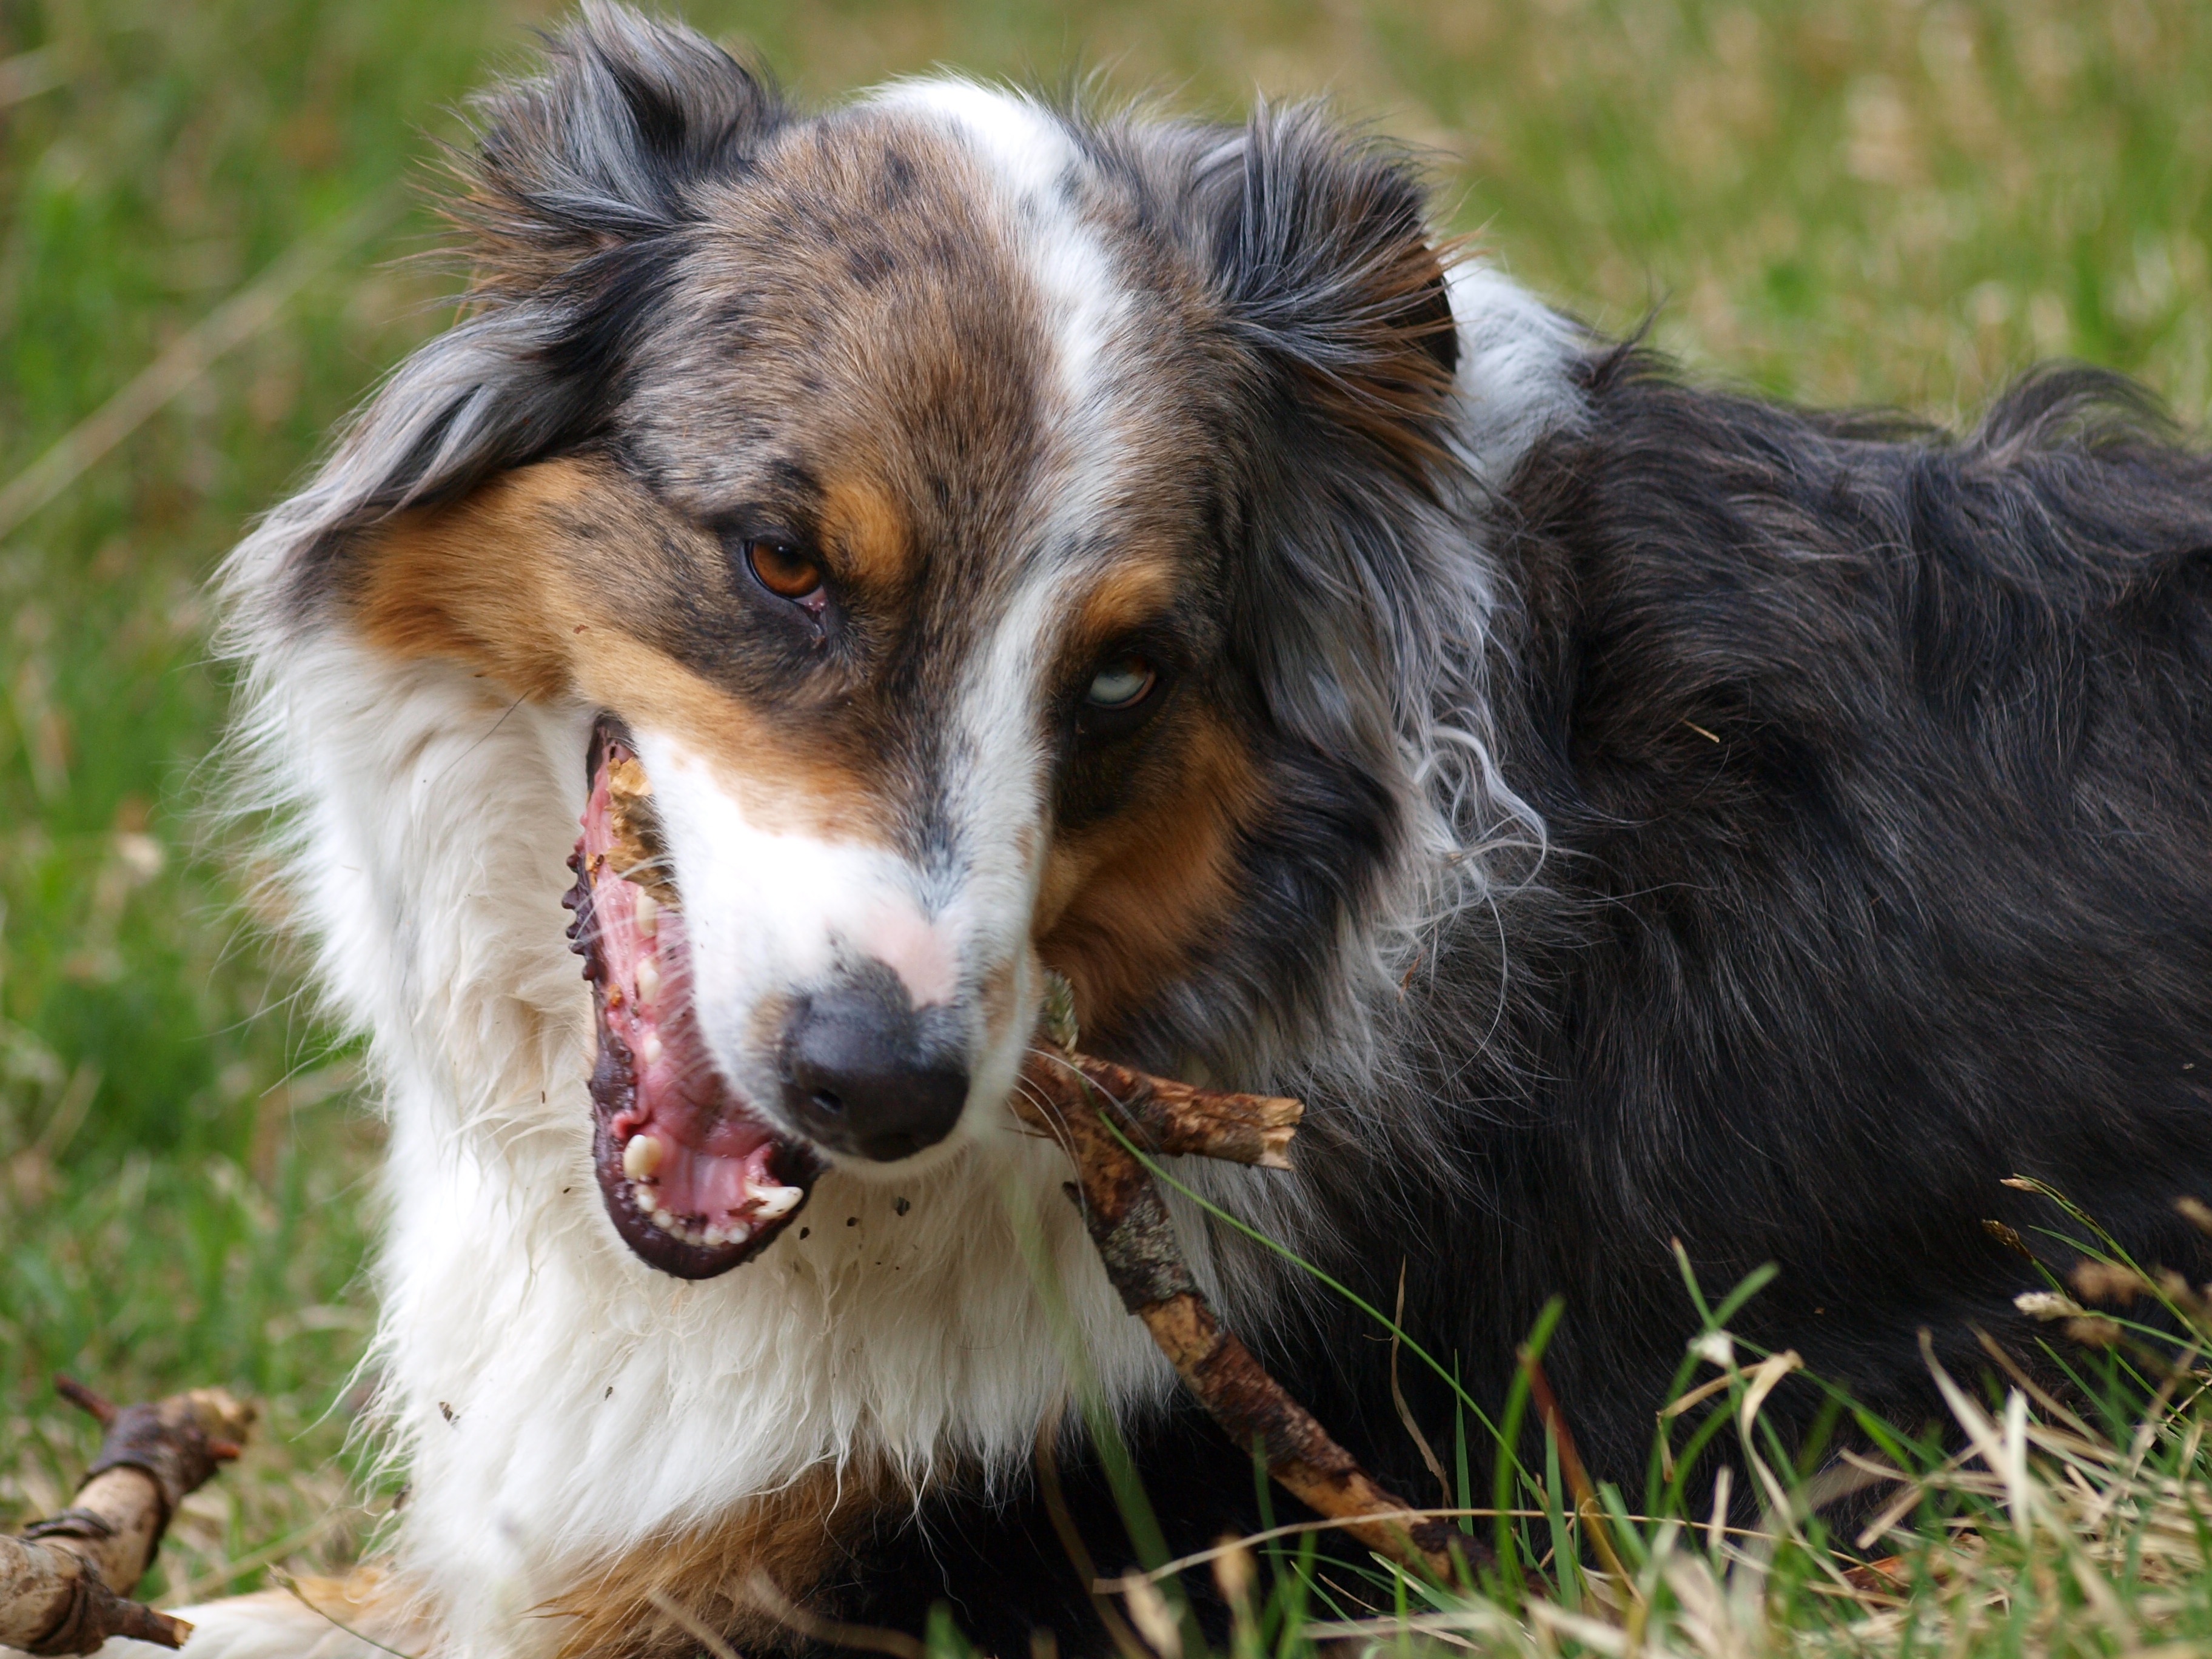
dog, collie, mammal, vertebrate, dog breed, animal portrait, dog portrait, australian shepherd, shetland sheepdog, dog like mammal, carnivoran, miniature australian shepherd, rough collie, scotch collie, english shepherd, australian sheperd, austral waterloo shepherd